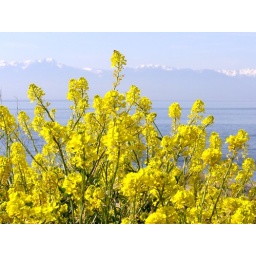
Yellow flowers with mountains in the background